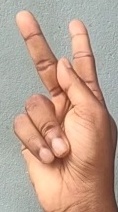
ASL sign: K